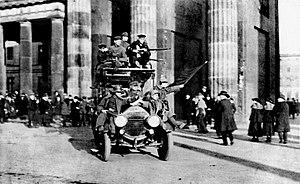
Heinz Hajek-Halke est un photographe, illustrateur et maquettiste de presse allemand, né à Berlin en 1898 et mort dans la même ville en 1983.
La révolution allemande est une période de l'histoire de l'Allemagne correspondant à la fin de l'Empire allemand. Amorcée en octobre 1918 par des mutineries, la formation de conseils de soldats puis de conseils ouvriers, elle voit :